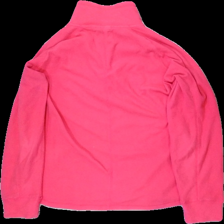
View: back
Type: Top
Category: Ladies
Brand: Mckinley (Intersport)
Colors: Pink
Material: 100% polyester
Pattern: Logo print
Cut: Turtle neck
Size: 44
Season: All
Damage: nopprigt
Damage location: middle right
Damage 2: nopprigt
Damage 2 location: middle left
Damage 3: nopprigt
Damage 3 location: bottom center
Price range: <50
Recommended usage: Export
Description: top med tryck